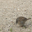
Label: bird